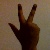
The image shows a hand gesture representing the number 3 in Indian Sign Language.